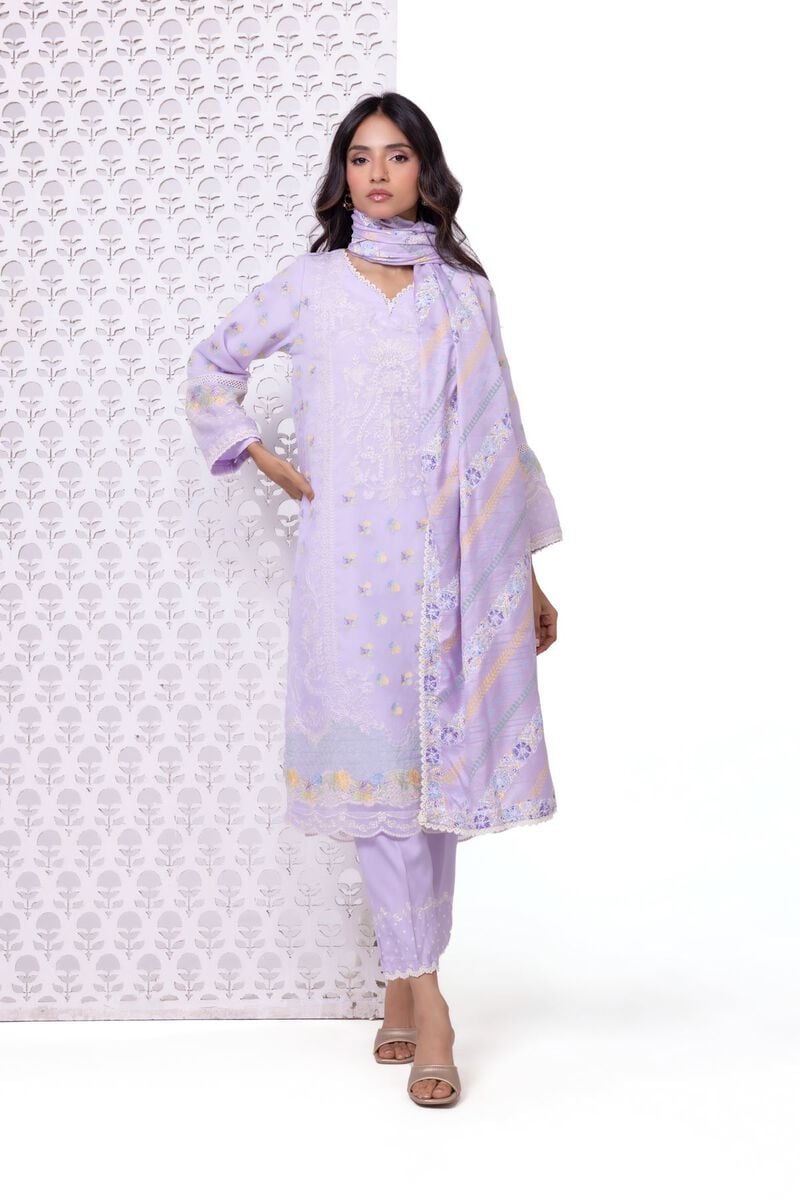
lavender embroidered cotton suit